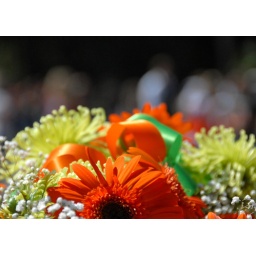
Just some flowers on the back of a car waiting for the parade to start, students in the background.